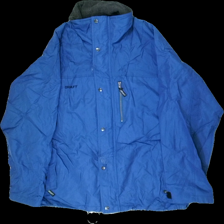
View: front
Type: Jacket
Category: Unisex
Brand: Craft
Colors: Blue
Material: 100% nylon
Cut: Regular
Size: L
Season: Autumn
Stains: Major
Price range: <50
Recommended usage: Export